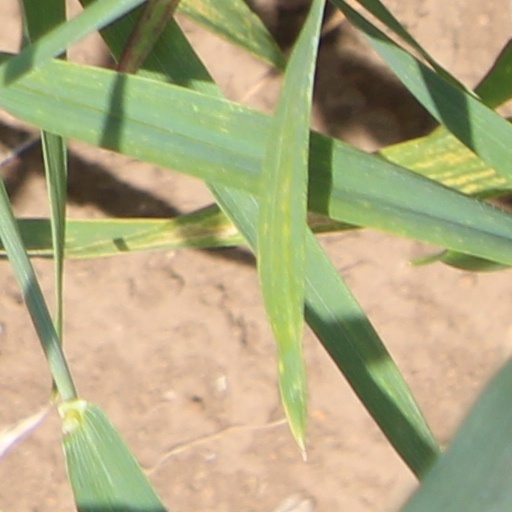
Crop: wheat